Green Square, New South Wales

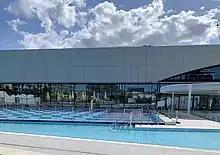
Gunyama Park Aquatic Centre

The Gunyama Park Aquatic and Recreation Centre has taken out a public architecture award at the Australian Institute of Architects Awards. The jury described it as "playful work that inspires a consideration of how the enjoyment of water-based environments has developed the psyche of an entire culture". The centre's new pool, modelled on Sydney's iconic beaches, is the biggest built in Sydney since the 2000 Olympic Games. With lap pools, exercise areas and chillout zones, Gunyama Park is part of the city's commitment to build sustainable facilities that meet the diverse needs of the community.